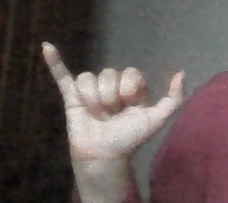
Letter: ya